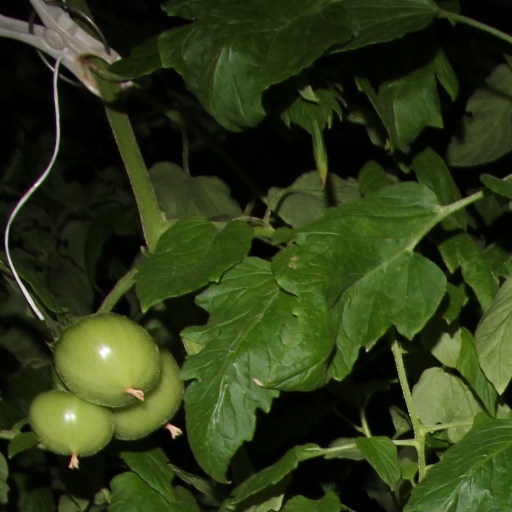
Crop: tomato